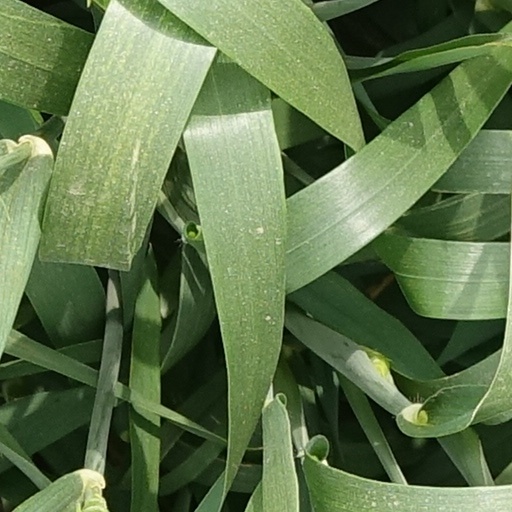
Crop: wheat